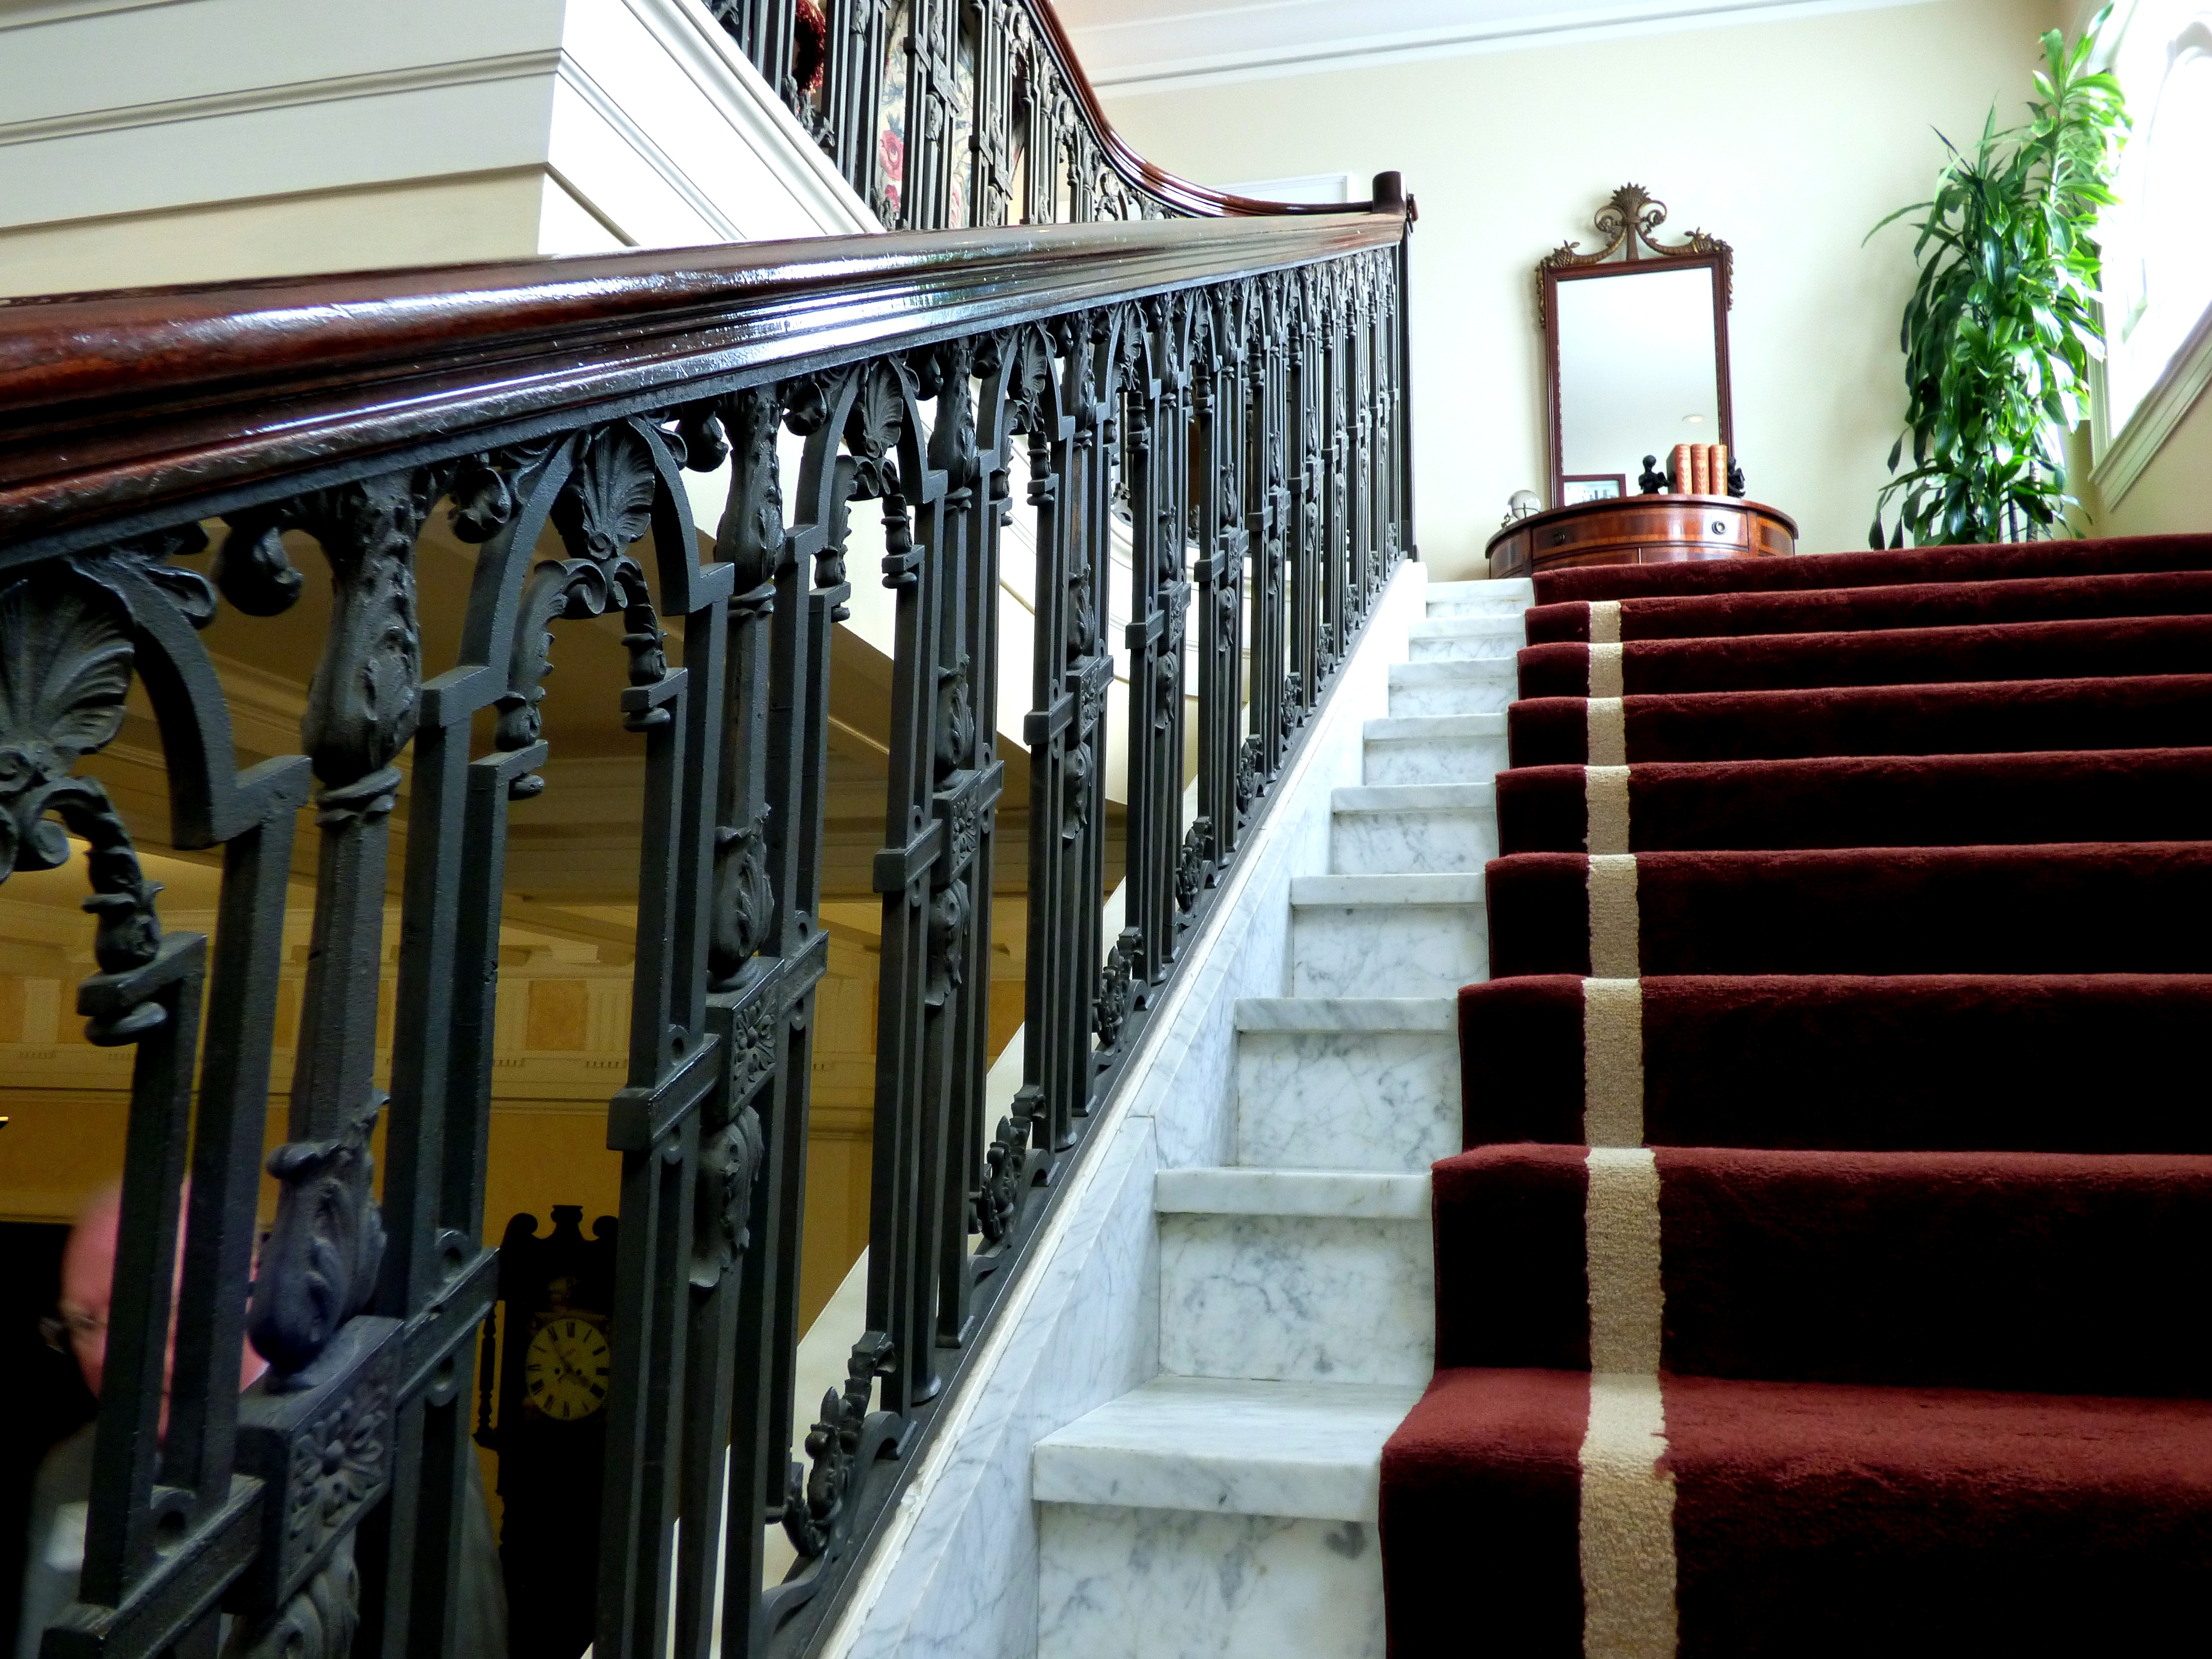
wood, vintage, staircase, balcony, rug, runner, interior design, handrail, stairs, metalwork, iron railing